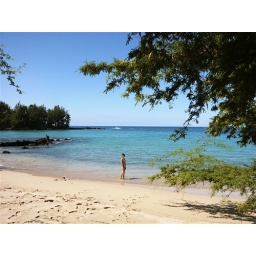
Hawaii - Big Island '09 - Beach has no name, it's by a telephone pole that has #69 on it.